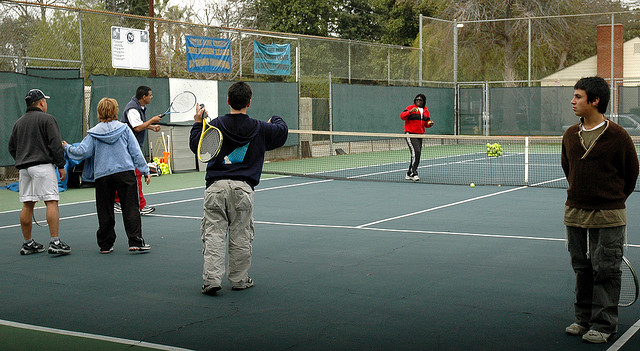
phía ngoài hàng rào là rừng cây